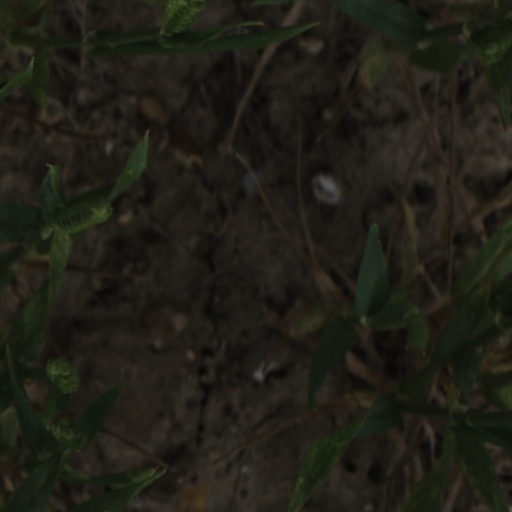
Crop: wheat